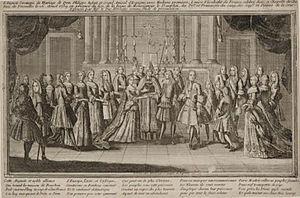
14-18 janvier : très forte tempête Hilaire-Prisca, comparable à celles de 1999. Signalée en Écosse le 13 janvier, elle atteint la Normandie le 14 janvier en fin de journée pour toucher l’est de la France le 16 janvier et la Suisse le 18 janvier. Elle fait d’énormes dégâts sur les forêts, emporte les toitures et détruit des maisons, mais fait peu de victimes humaines.